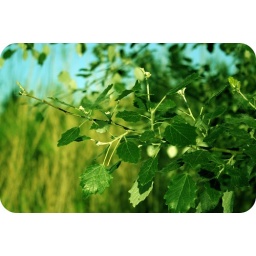
when she looks at the leaves moving in the tree outside the window